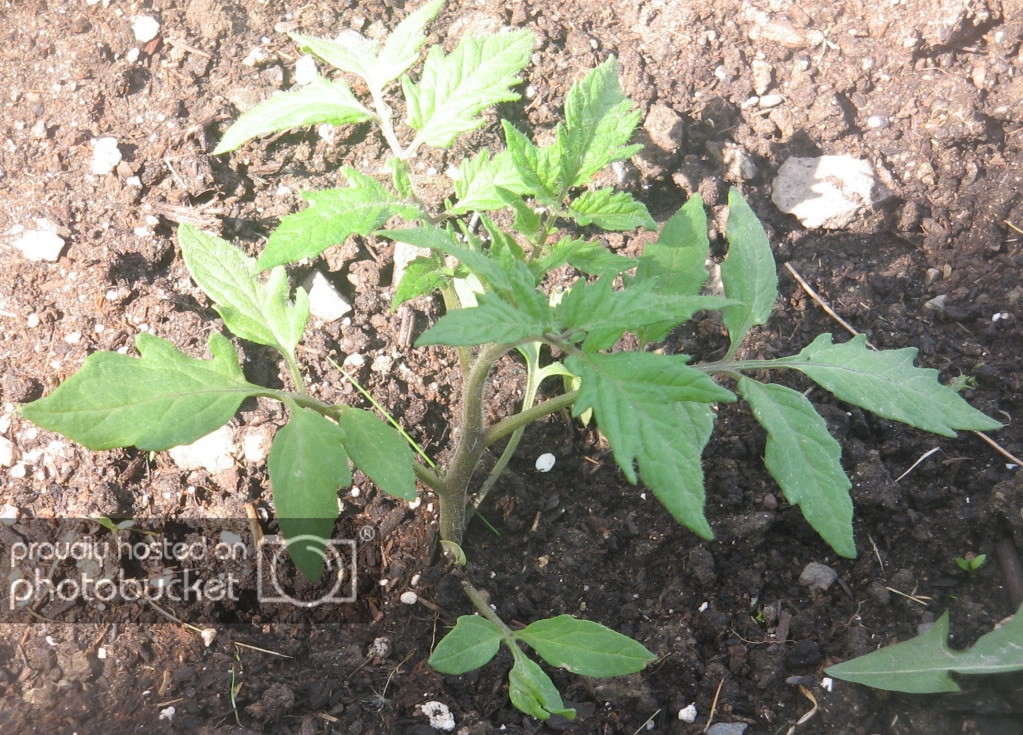
Labels: Tomato leaf, Tomato leaf, Tomato leaf, Tomato leaf, Tomato leaf, Tomato leaf, Tomato leaf, Tomato leaf, Tomato leaf, Tomato leaf, Tomato leaf, Tomato leaf, Tomato leaf, Tomato leaf, Tomato leaf, Tomato leaf, Tomato leaf, Tomato leaf